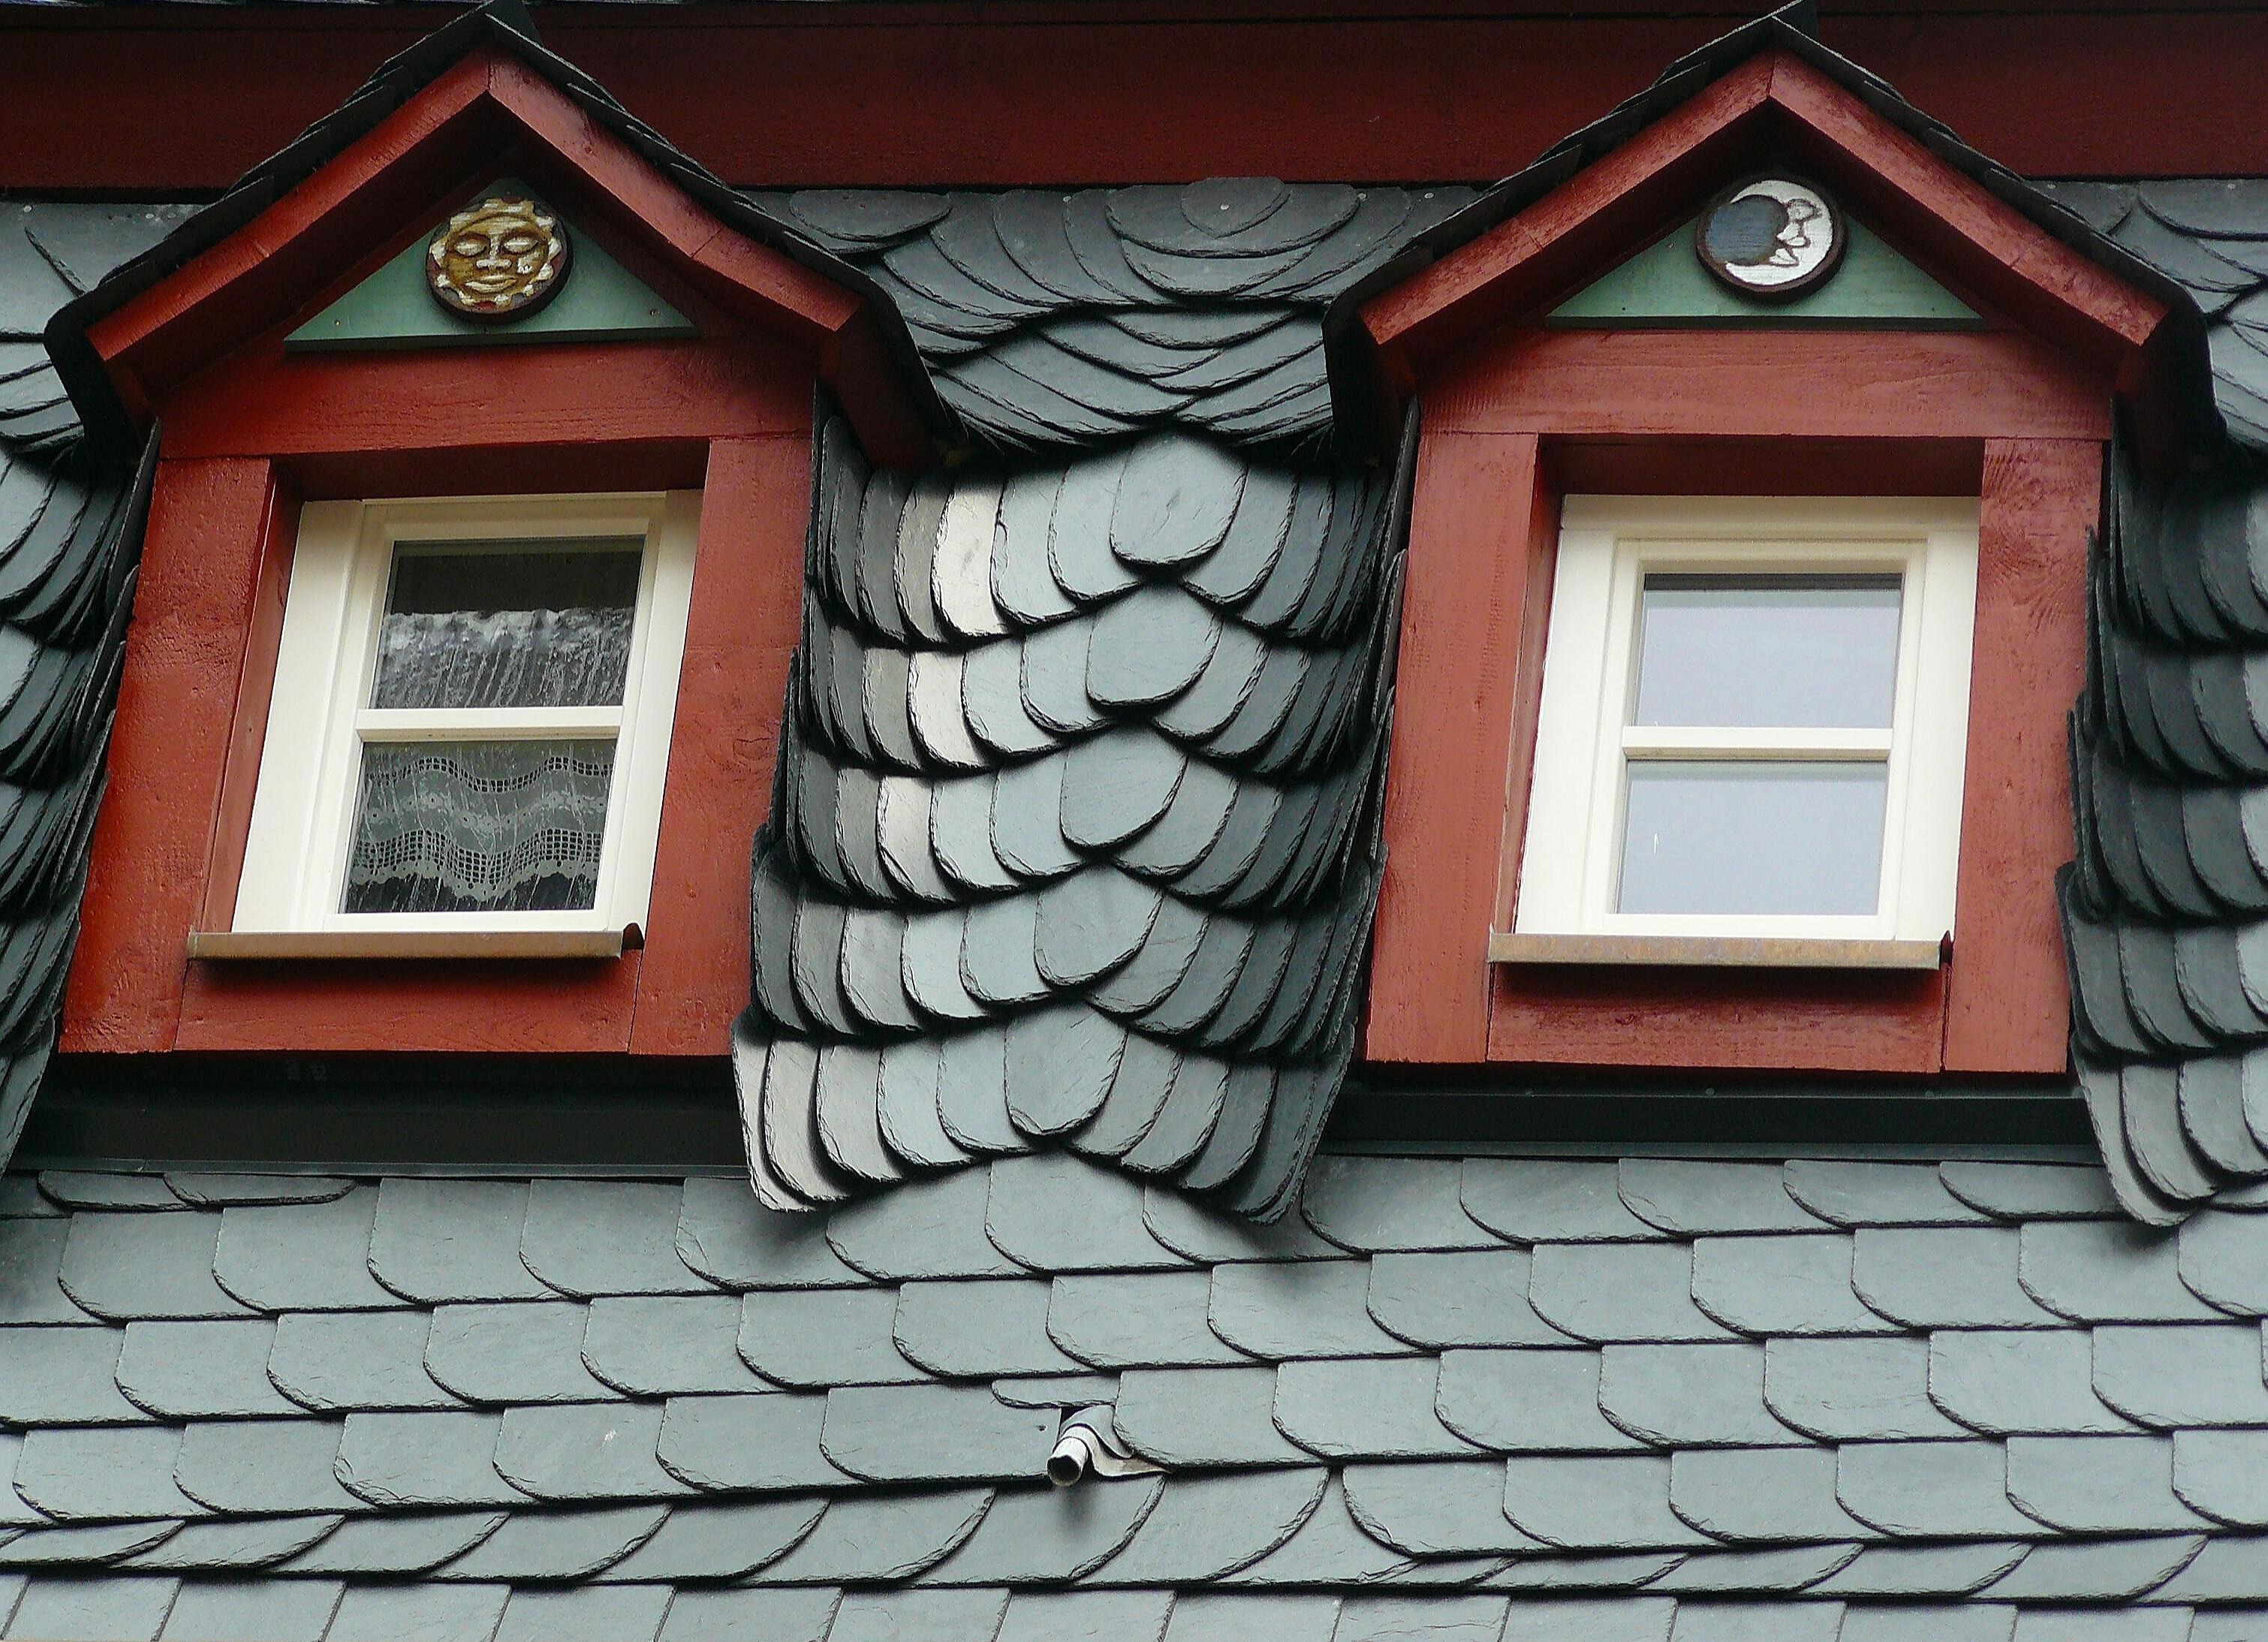
architecture, wood, sun, house, window, roof, building, home, wall, village, decoration, cottage, facade, craft, brick, door, moon, slate, roofing, decorative, mosel, artfully, gable, slate roof, giebelfenster, roofers, outdoor structure, roof plate